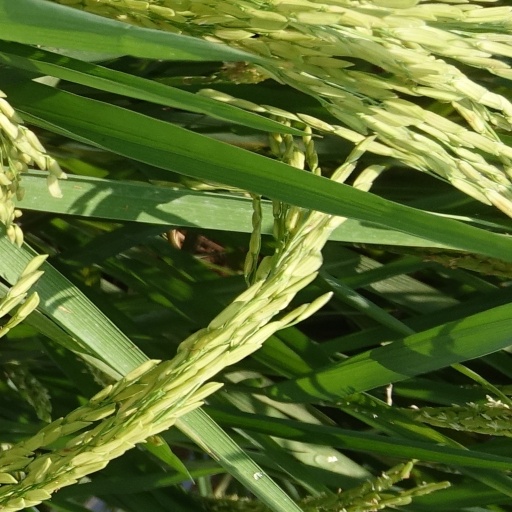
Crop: rice